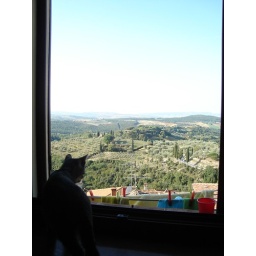
the cat in on the window #3